2016 Arizona Democratic presidential primary

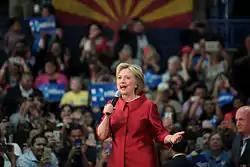
Former Secretary of State Hillary Clinton at a campaign rally at Carl Hayden High School in Phoenix on March 21, 2016.

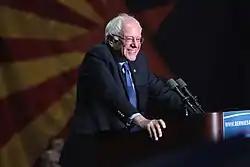
Senator Bernie Sanders at a campaign rally at the Phoenix Convention Center in Phoenix on March 15, 2016.

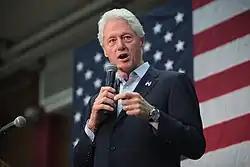
Former President Bill Clinton at a campaign rally for his wife at Central High School in Phoenix on March 20, 2016.

There was controversy surrounding the Arizona primary elections of 2016, specifically having to do with the decrease in polling places in Maricopa County from 200 in 2012 to only 60 in 2016, enacted by Republican officials despite the number of registered voters having increased from 300,000 in 2012 to 800,000 in 2016. This decrease in polling places was most pronounced in minority neighborhoods, most notably Latino neighborhoods, with areas like Central Phoenix having only one polling place for 108,000 voters. There were also reports of voters who had been previously registered coming up as unregistered or registered as an independent, making them ineligible to vote in the closed primary. Voters who did manage to vote had to stand in long lines to cast their ballots, some for as long as five hours. Additionally, voters reported being required to vote with a provisional ballot. In 2005, Arizona threw out 27,878 provisional ballots, counting only about 72.5% of the total provisional ballots reported. This was the first election in the state of Arizona since the 2013 Supreme Court decision to strike down Section 5 of the Voting Rights Act of 1965, which would have previously required states with a history of voter discrimination, including Arizona, to receive Federal approval before implementing any changes to voting laws and practices. In Maricopa County, Republican officials have conducted voter purges that disproportionately affected poor and minority areas.